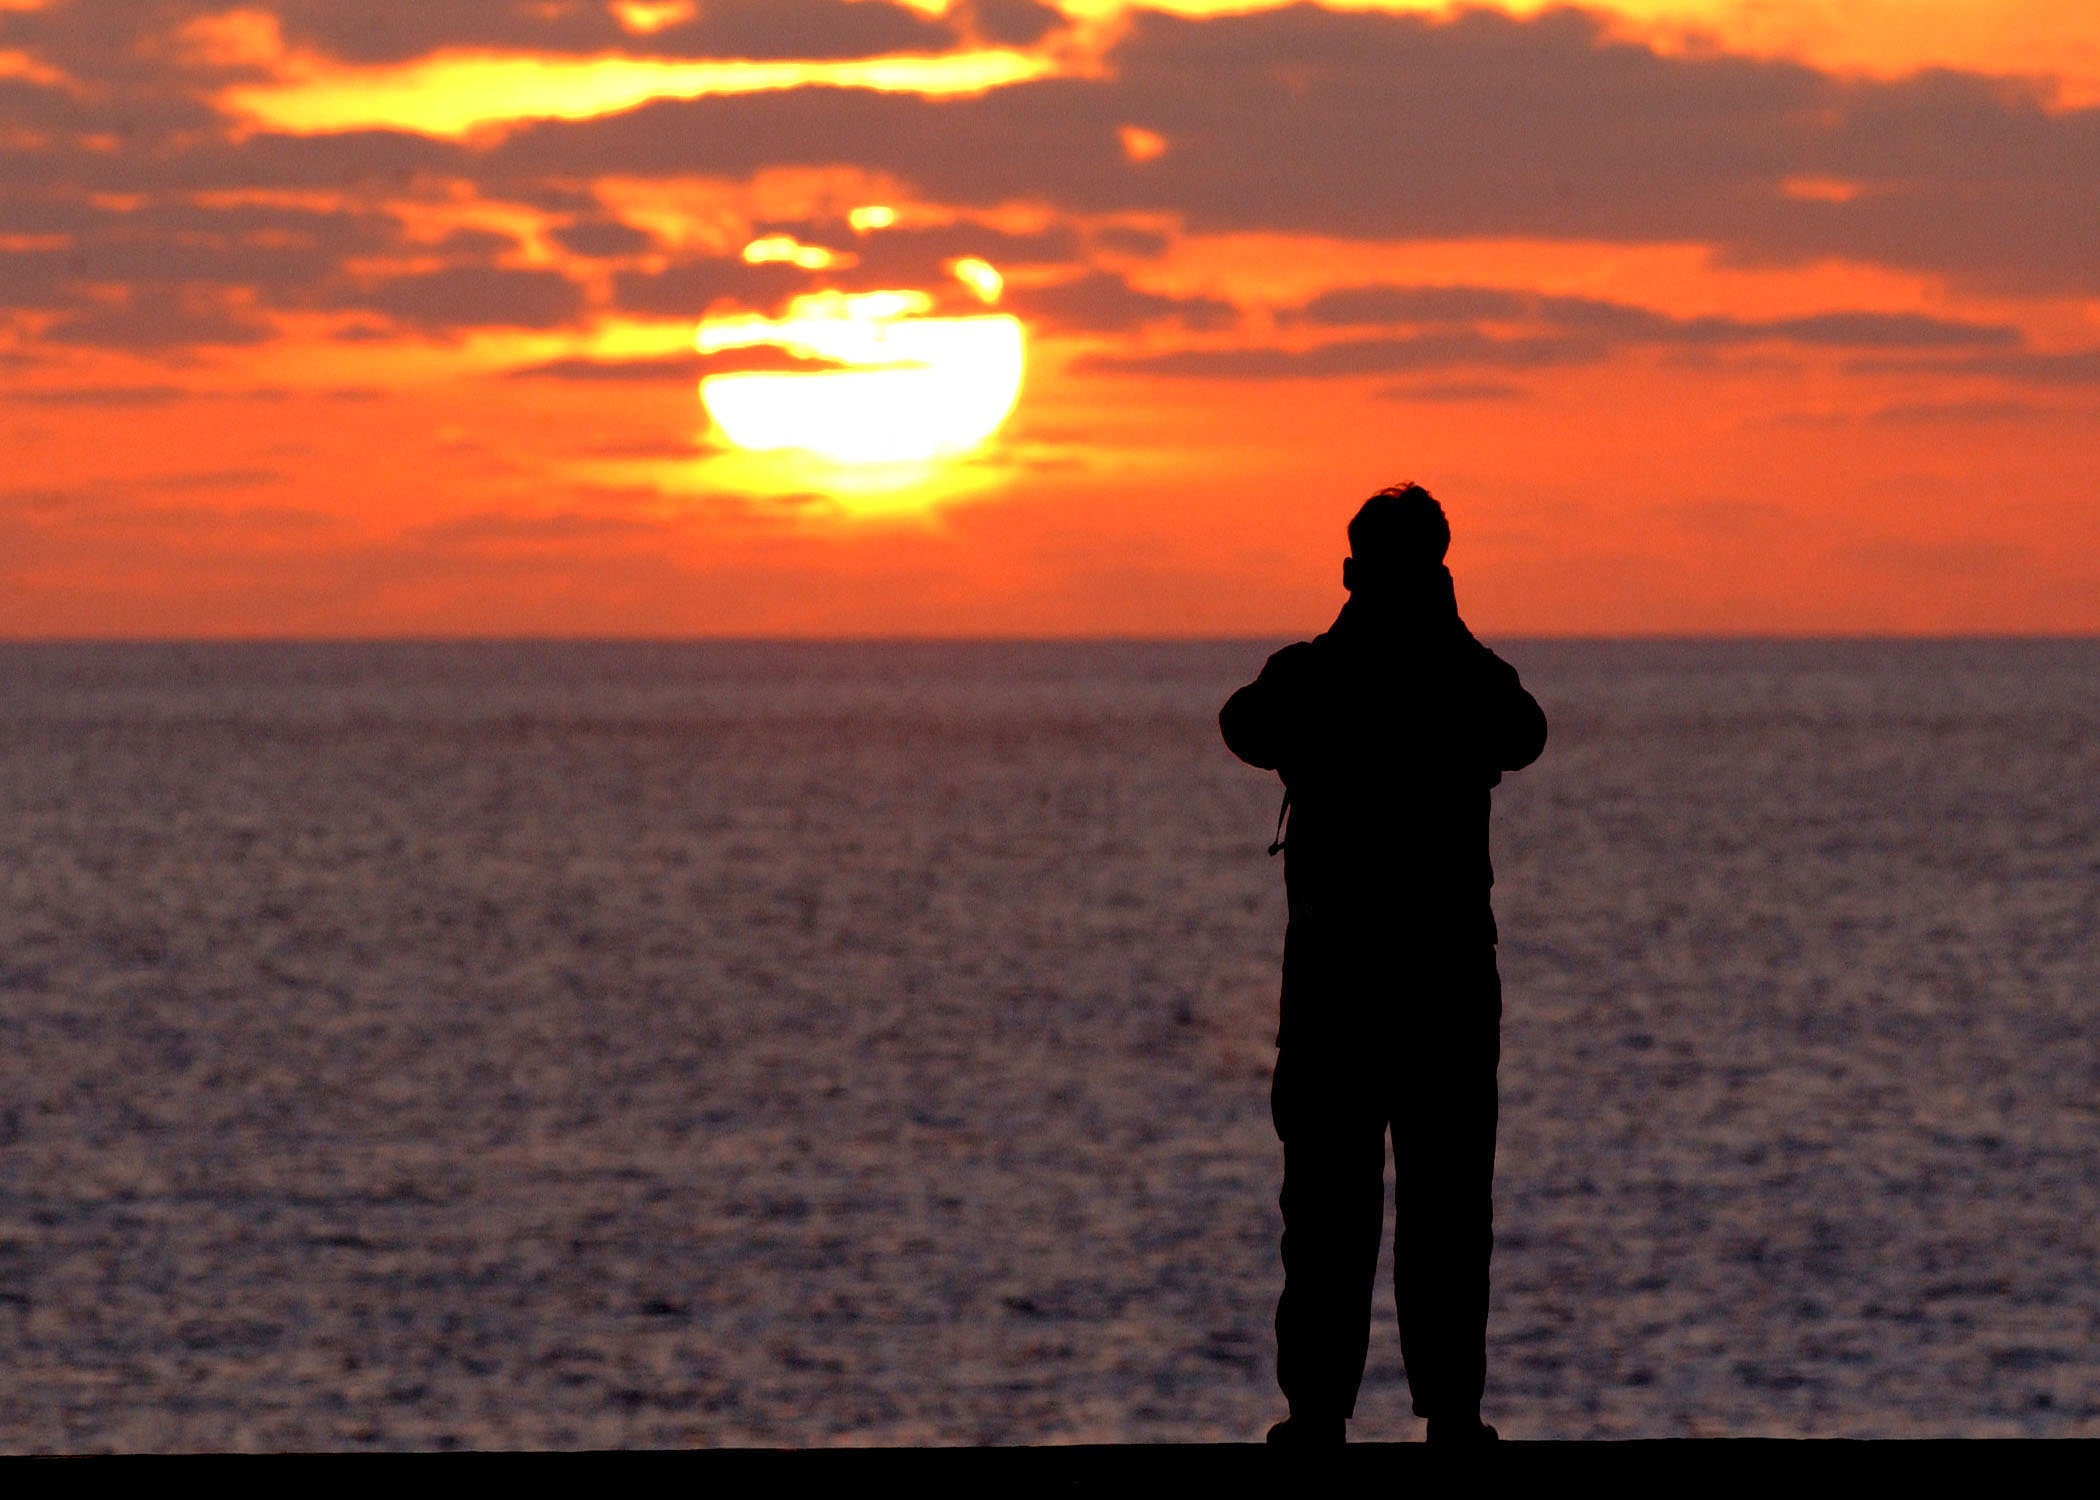
beach, sea, coast, ocean, horizon, silhouette, sky, sun, sunrise, sunset, morning, dawn, military, dusk, evening, orange, navy, crew, sailor, afterglow, aircraft carrier, flight deck, solitary figure